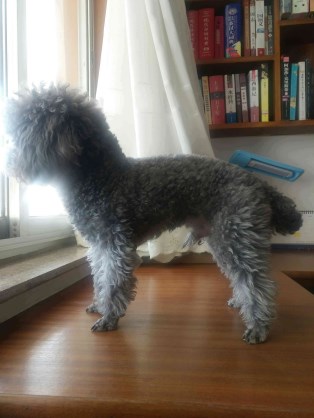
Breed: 7449-n000128-teddy